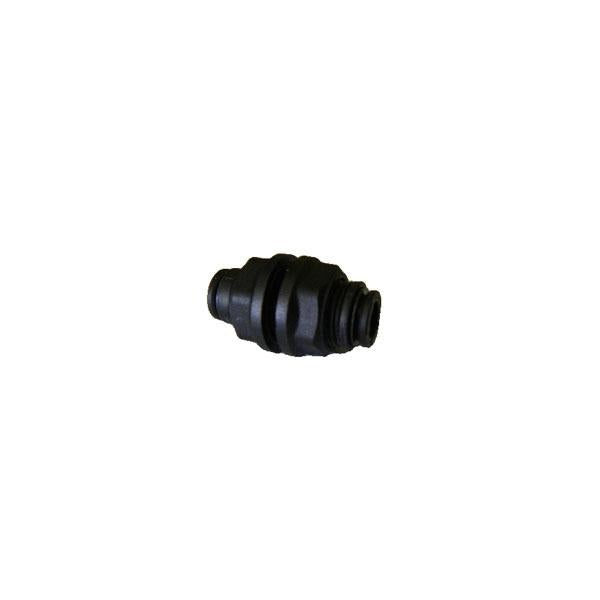
SPA Technique AFFF Bulkhead Fitting - 6mm
6mm Bulkhead Fitting fits the Decabon Tubing used with all SPA Fire Systems. Simple push-to-release design allows for easy tubing installation and repair.
Brand: OGR Dealer
Category: Vehicles & Parts > Vehicle Parts & Accessories > Vehicle Safety & Security > Aircraft Protective Gear > Aircraft Fire Suppression Gear